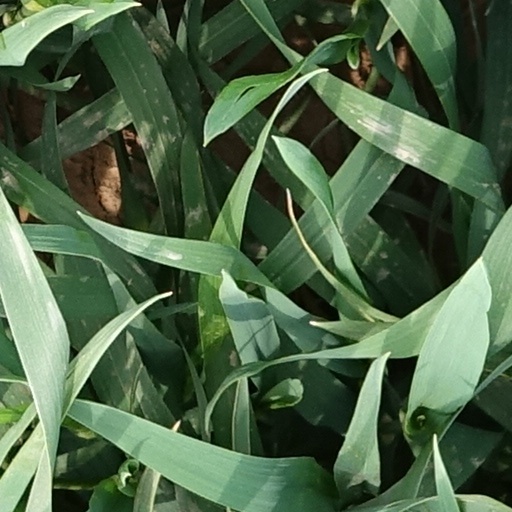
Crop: wheat